Heiankyo Alien

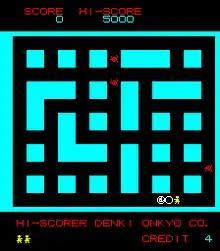
The player at bottom-right is digging a hole to trap incoming enemies (arcade).

The player controls a Heian period police officer who must defend the capital city from an alien invasion by digging holes in the ground and filling them back up after an alien falls inside. The player scores points for every alien trapped, and the quicker the hole is filled up after the alien falls in, the higher the number of points are scored.